Sky position (RA, Dec in degrees): 210.436, -3.156
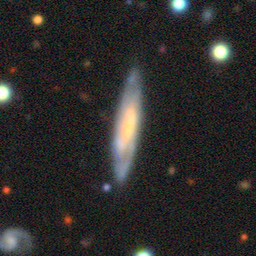
Galaxy morphology: Edge-on Galaxies without Bulge